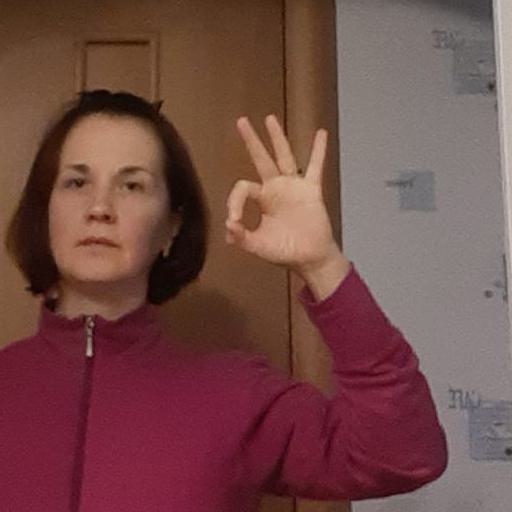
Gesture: ok